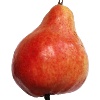
Label: red_pear